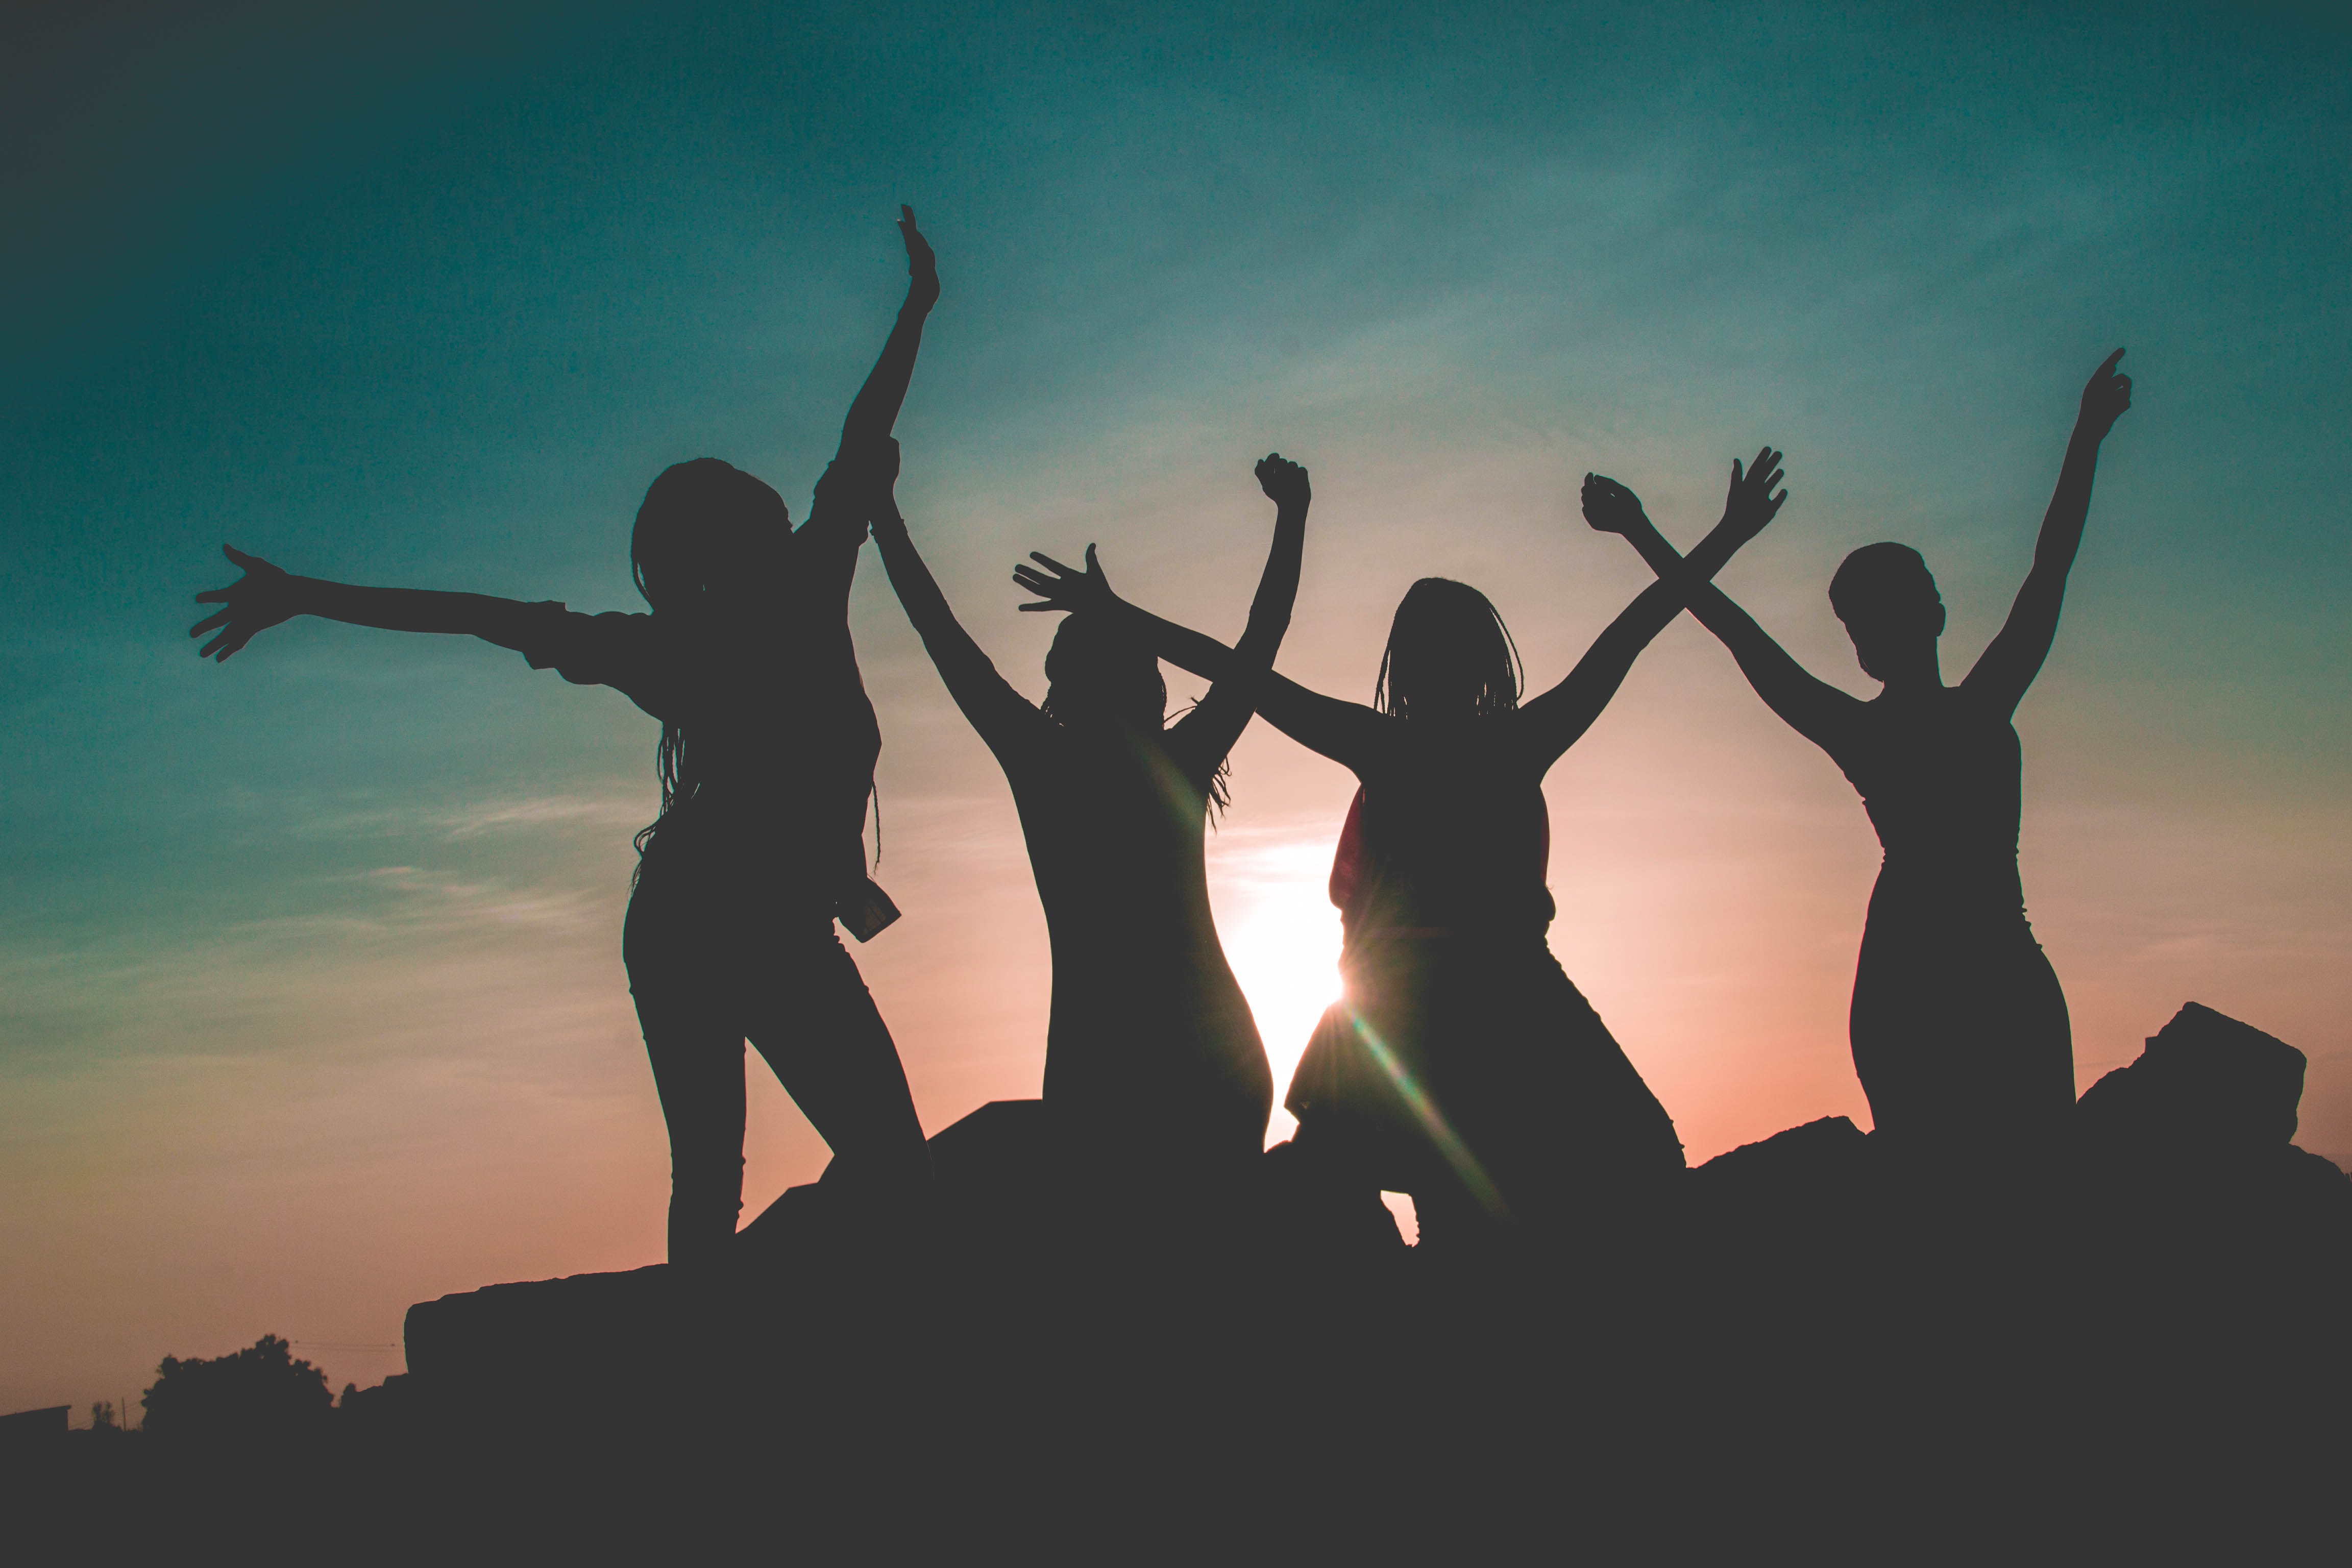
People in nature, sky, people, friendship, fun, happy, cheering, youth, human, photography, silhouette, gesture, cloud, stock photography, crowd, jumping, leisure, vacation, evening, dance, flash photography, tourism